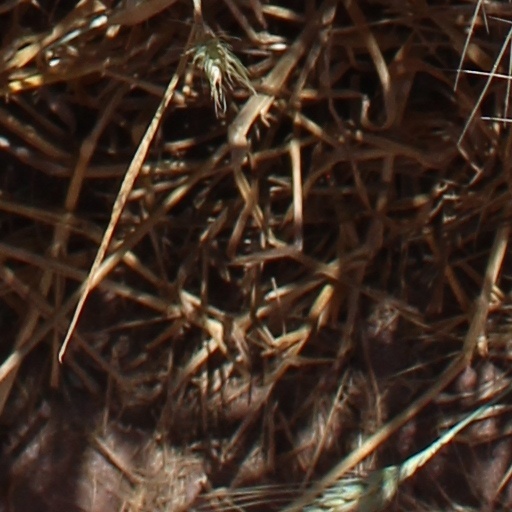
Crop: wheat